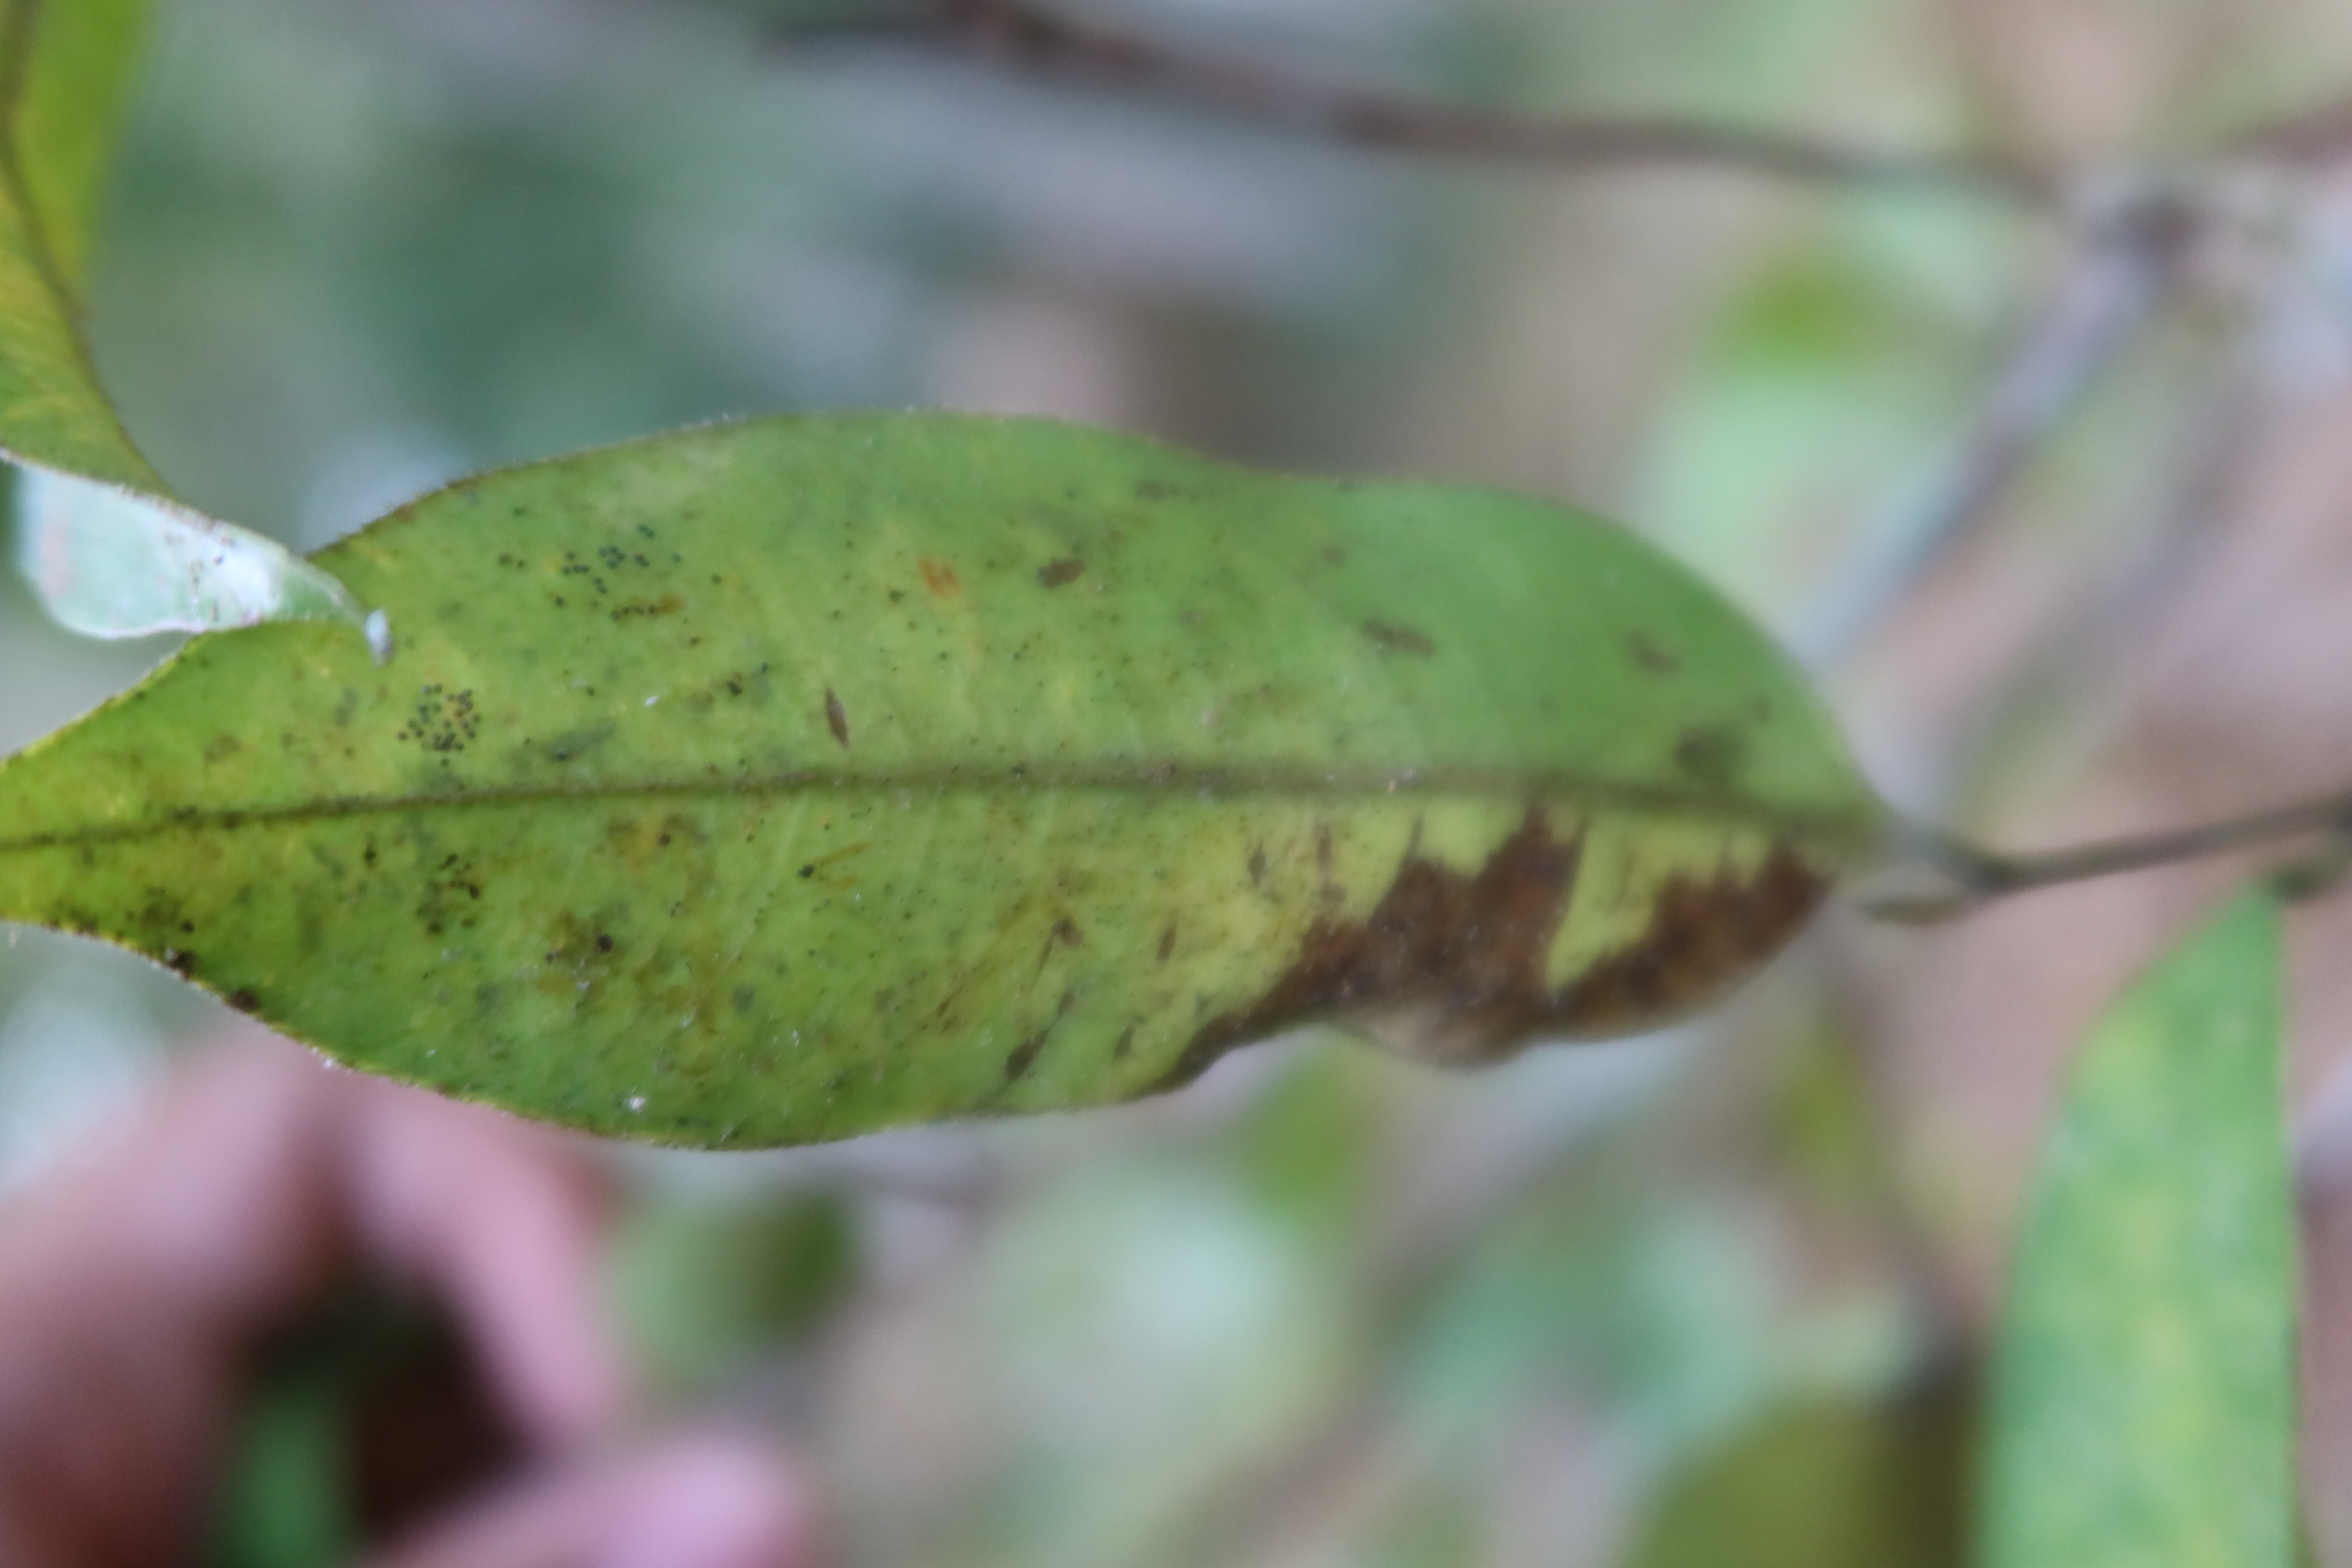
Label: Anthracnose